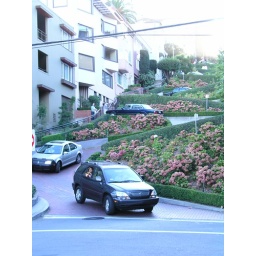
car route in lombard street